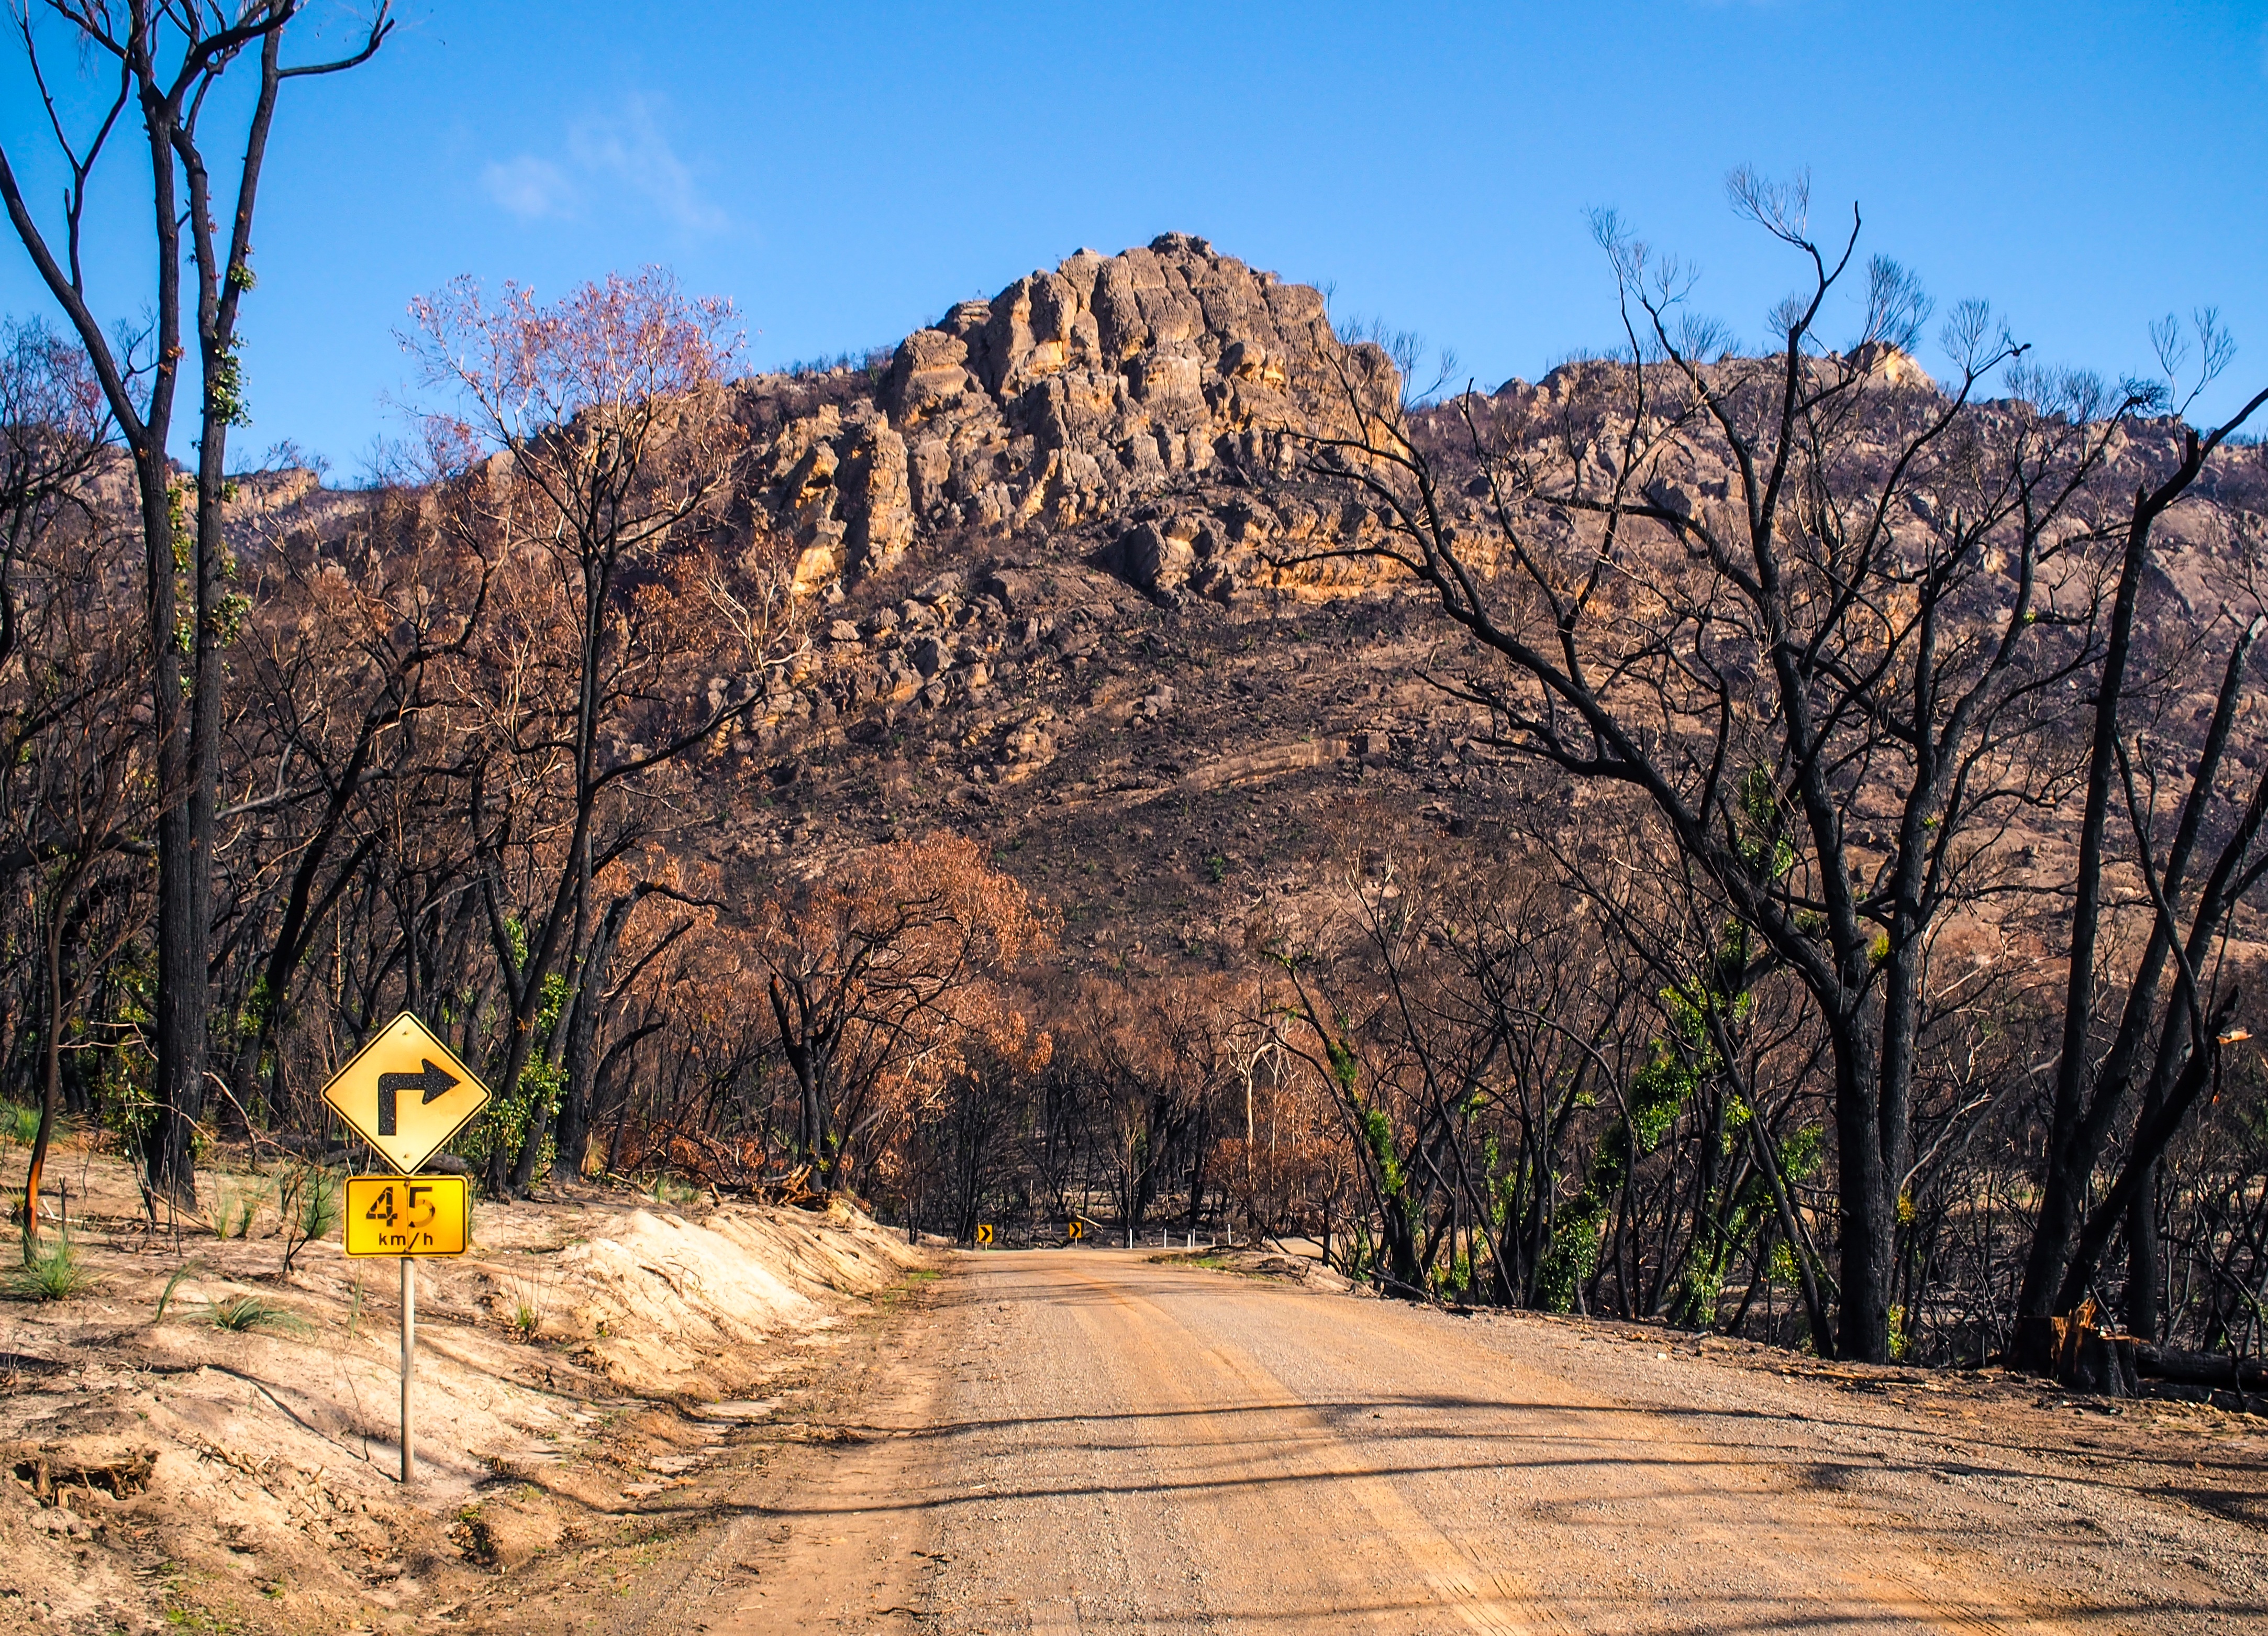
landscape, tree, nature, forest, outdoor, rock, wilderness, mountain, plant, road, trail, countryside, fall, flower, adventure, valley, travel, natural, autumn, park, soil, season, geology, mountains, rural area, natural environment, woody plant